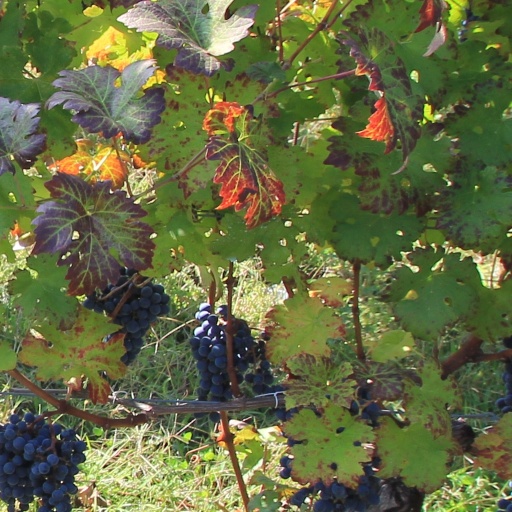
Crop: grape